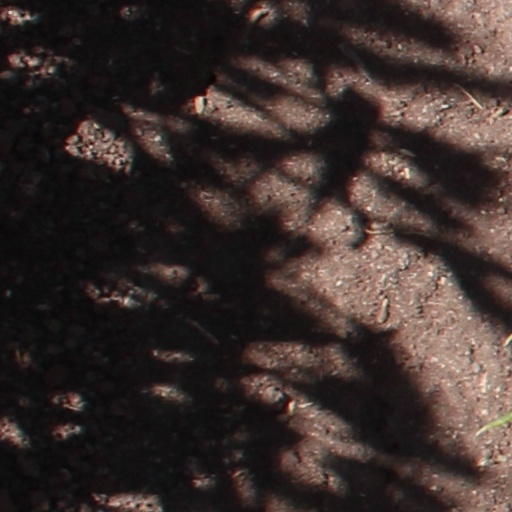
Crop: wheat